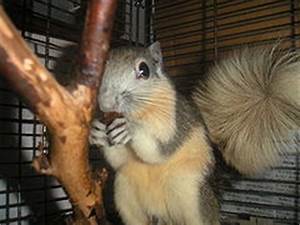
Label: squirrel